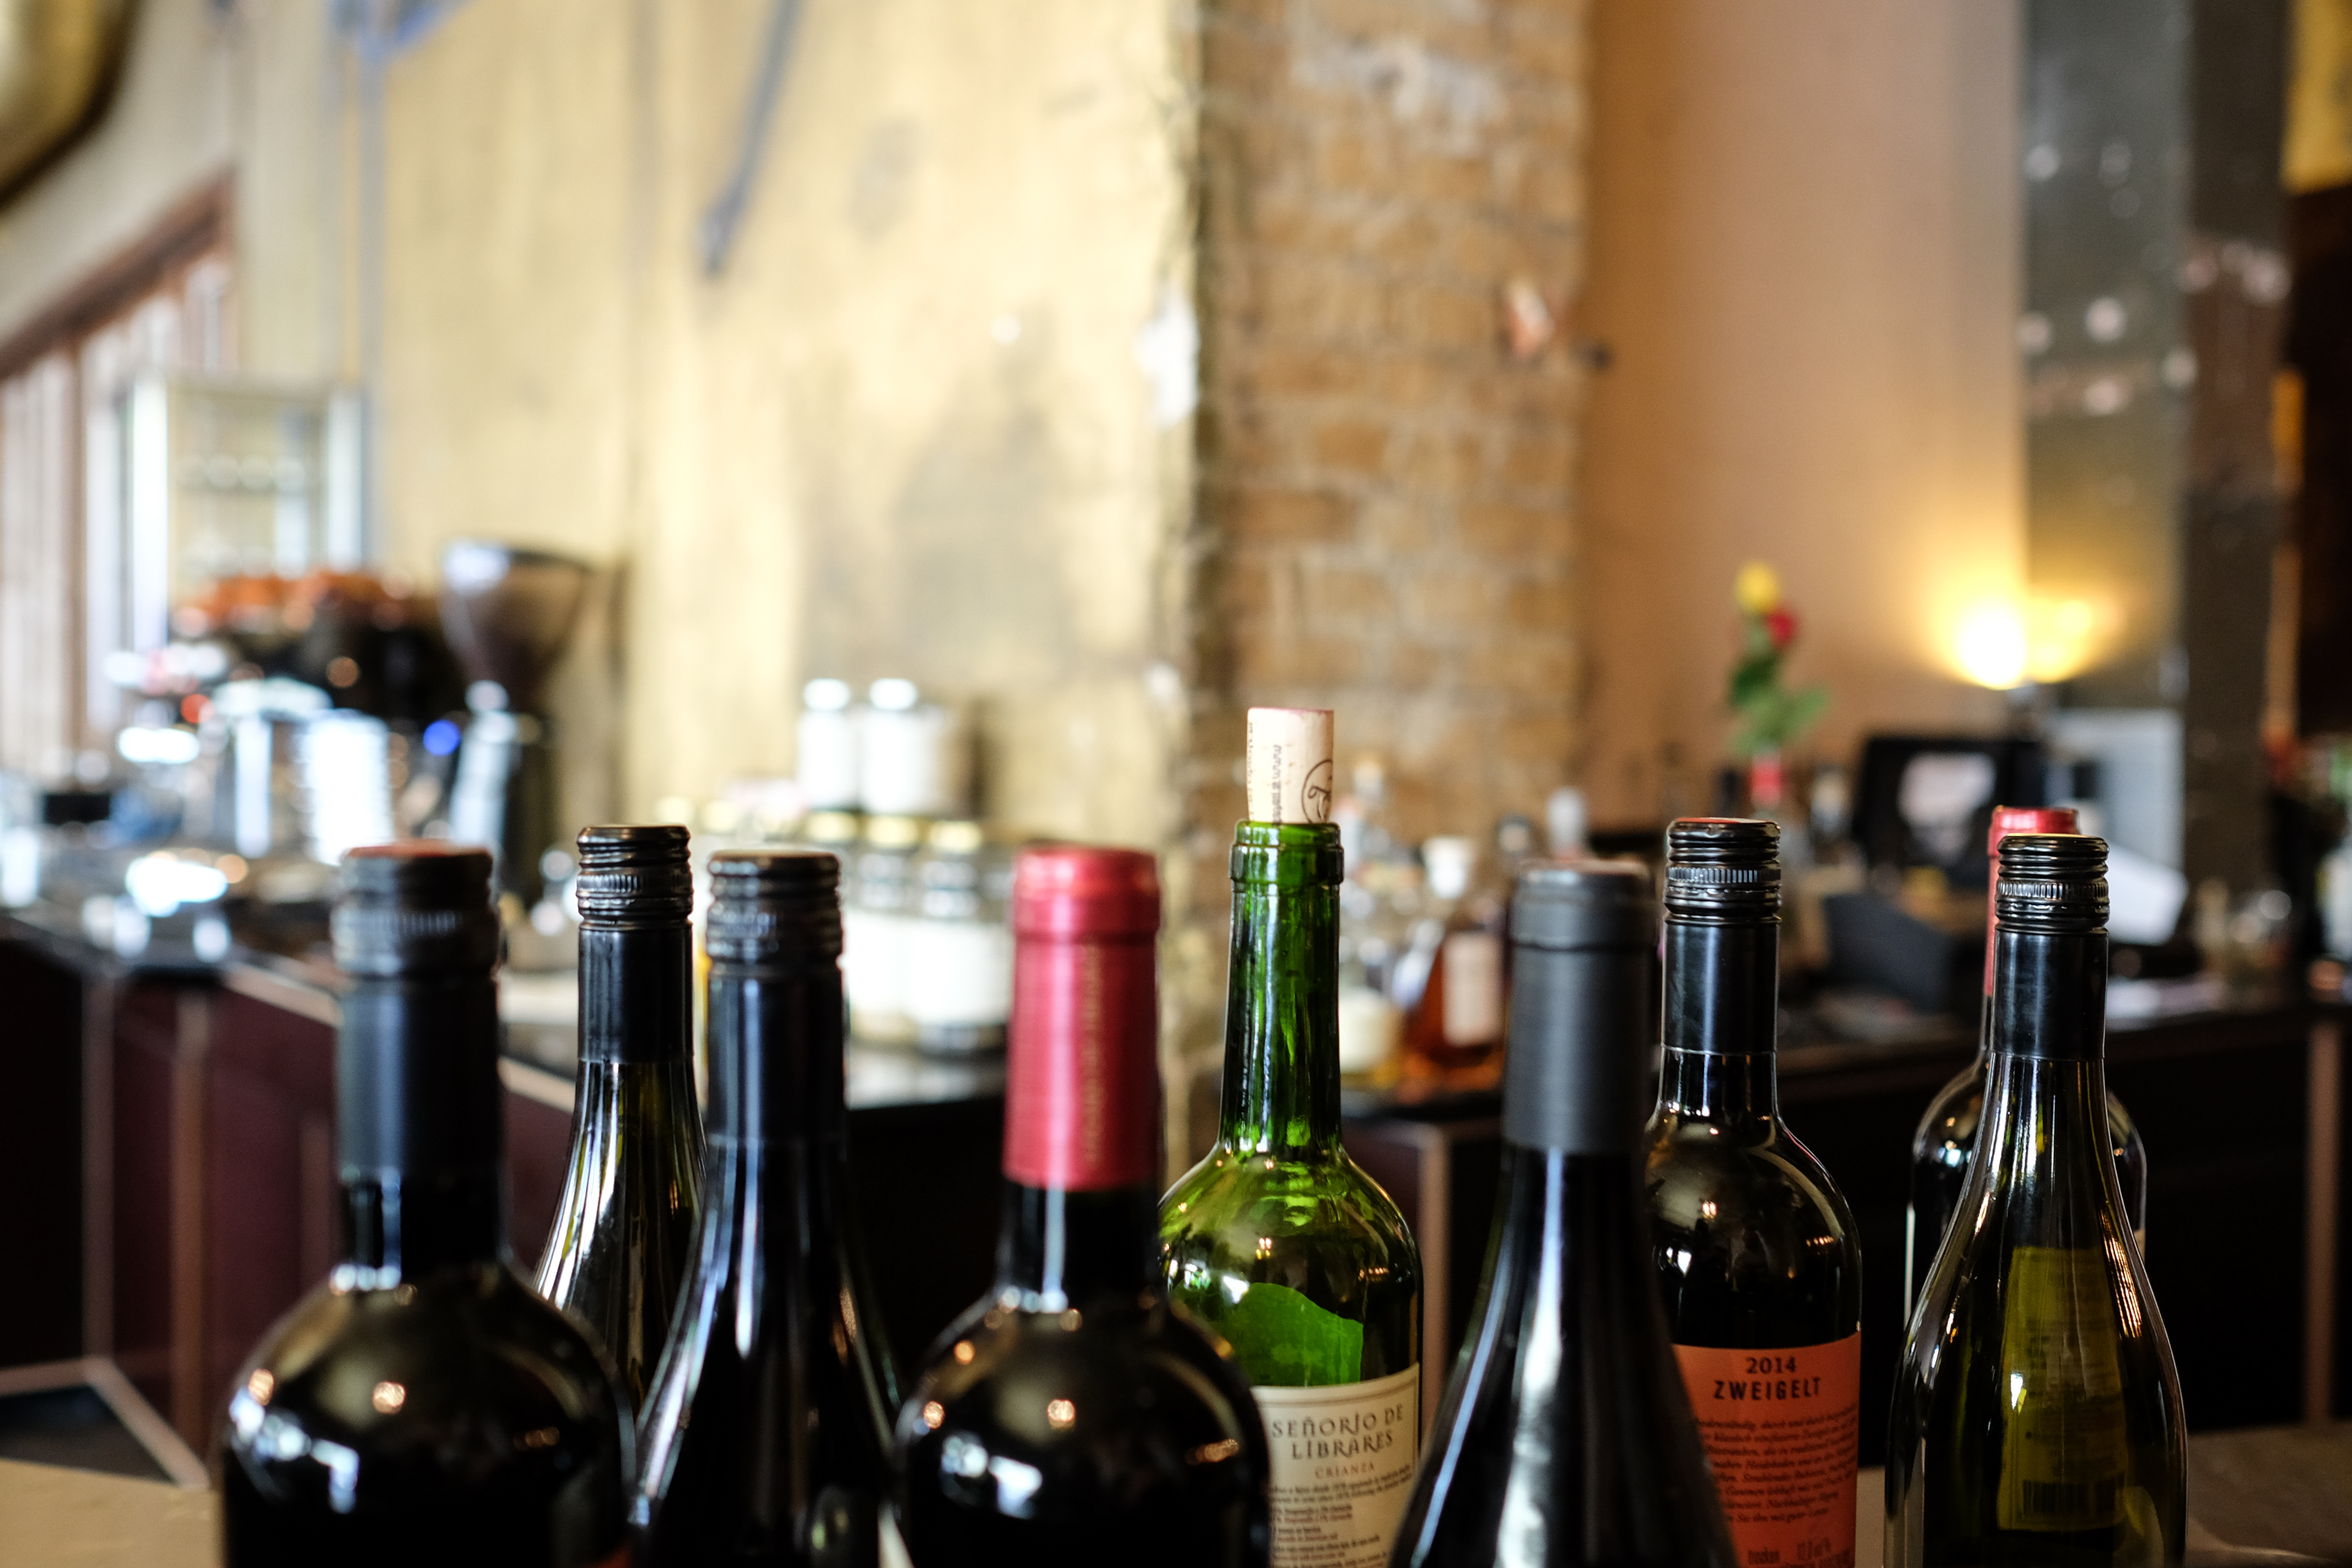
open, wine, restaurant, bar, drink, red wine, cork, bottles, wine bottles, alcoholic beverage, sense